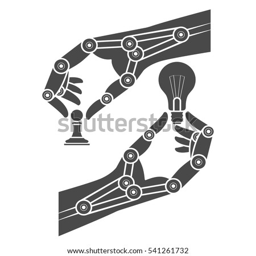
mechanical hand holds objects , a symbol of the concept of technological development .